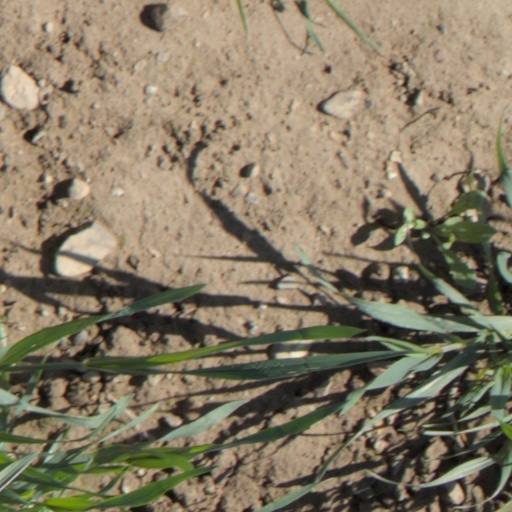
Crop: wheat